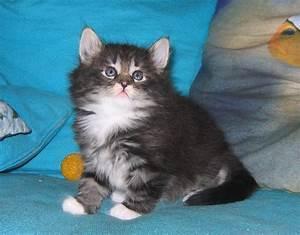
cat